Cathedral of Hope (Dallas)

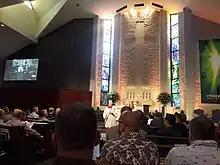
2019 The cathedral of hope dallas church (36)

The current building, built in 1993, is complemented with the 78-foot tall John Thomas Memorial Bell Wall commemorating HIV/AIDS victims. The Bell Wall was designed by Philip Johnson as part of a larger campus project. Donald Bruce Kaufman was consulted for the color painting of the exterior. The physical building, symbolic of the liberal Christian faith that it hosts, is found in a considerably more conservative surrounding area. The education building was completed in 2002, at a construction cost of approximately $20 million. The current Sanctuary can accommodate up to 1, 200 worshippers at once. A new proposal for postmodern cathedral was designed by Philip Cortelyou Johnson and has not been built yet, even after it was revised five times from the first design by the architect at the request of the Rev. Michael Piazza, then dean of the cathedral.